B. O. Flower

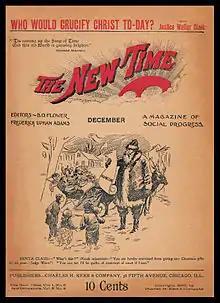
Flower briefly served as co-editor of the social reform magazine "The New Time" until its demise in 1898.

Long an advocate of free silver and currency reform, Flower came out strongly for the candidacy of William Jennings Bryan during the heated United States presidential election of 1896. Flower portrayed Bryan as the defender of freedom, prosperity, and the Republic. Flower urged "Arena" readers to support Bryan as the last best chance to stave off encroaching plutocracy in America. The year 1896 marked the end of Flower's first stint at the helm of "The Arena," with the magazine being transferred to the editorship of historian John Clark Ridpath and the writer Helen Hamilton Gardener. Under its new editors, Flower's magazine continued to pursue the same political and ethical mission originally envisioned by its founder. Flower continued to contribute articles to the journal regularly throughout the subsequent interval.